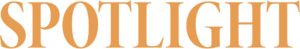
Spotlight (film)
Spotlight er en amerikansk biografisk dramafilm fra 2015. Filmen er instrueret af Tom McCarthy, skrevet af Tom McCarthy og Josh Singer, og har Mark Ruffalo, Michael Keaton, Rachel McAdams, Liev Schreiber, John Slattery og Stanley Tucci i hovedrollerne.